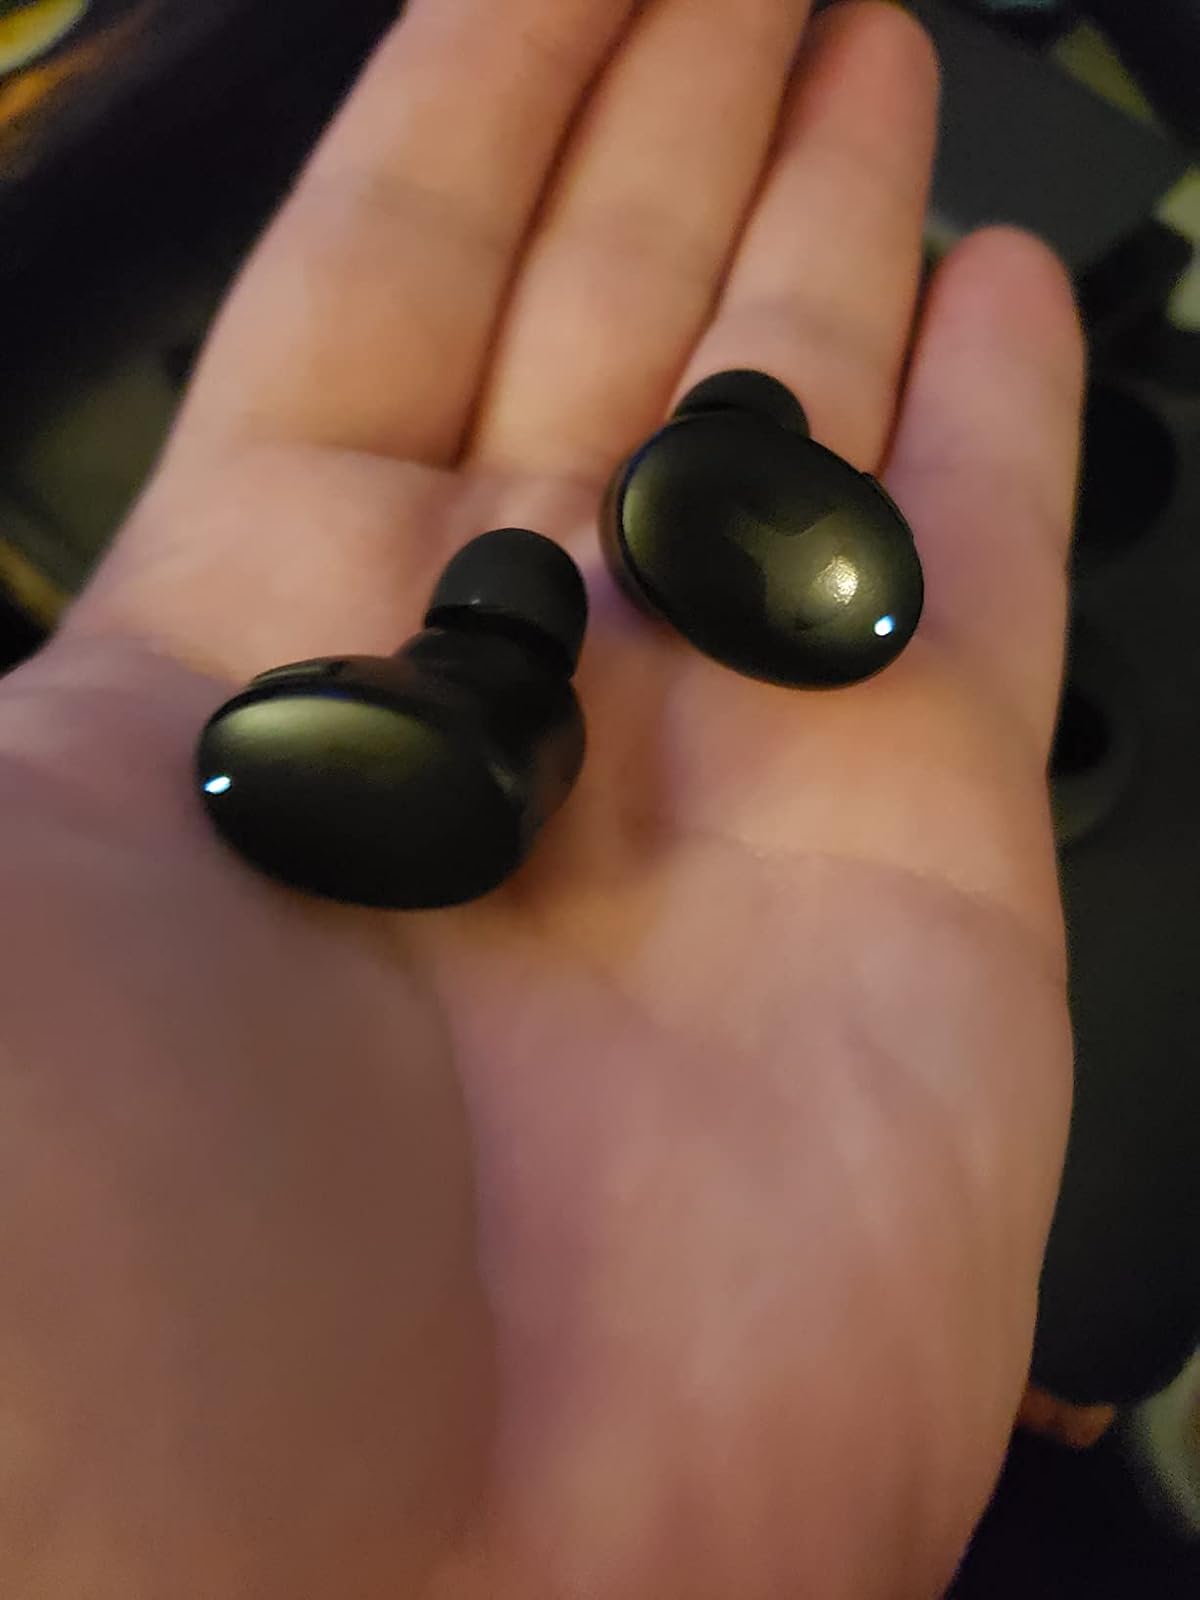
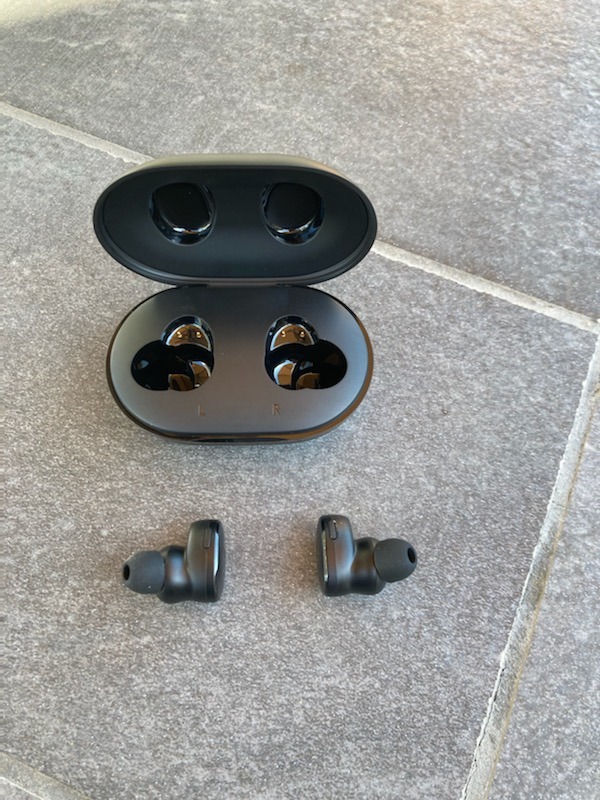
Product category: earbuds
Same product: yes